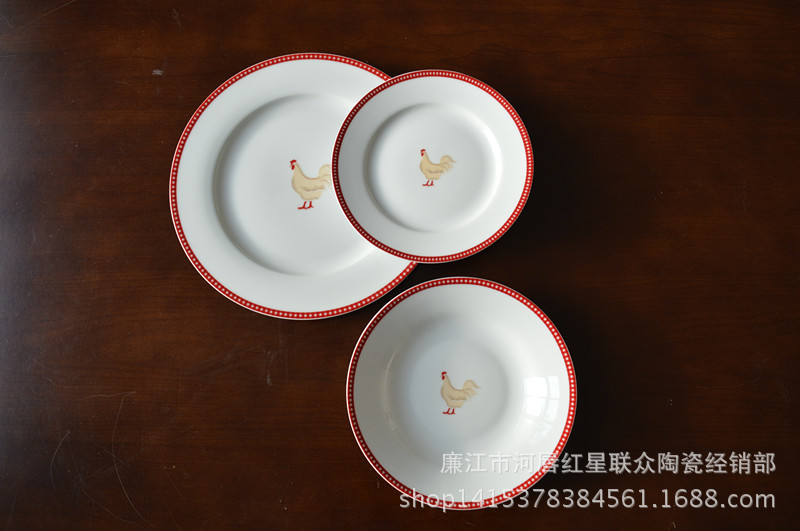
Label: trash